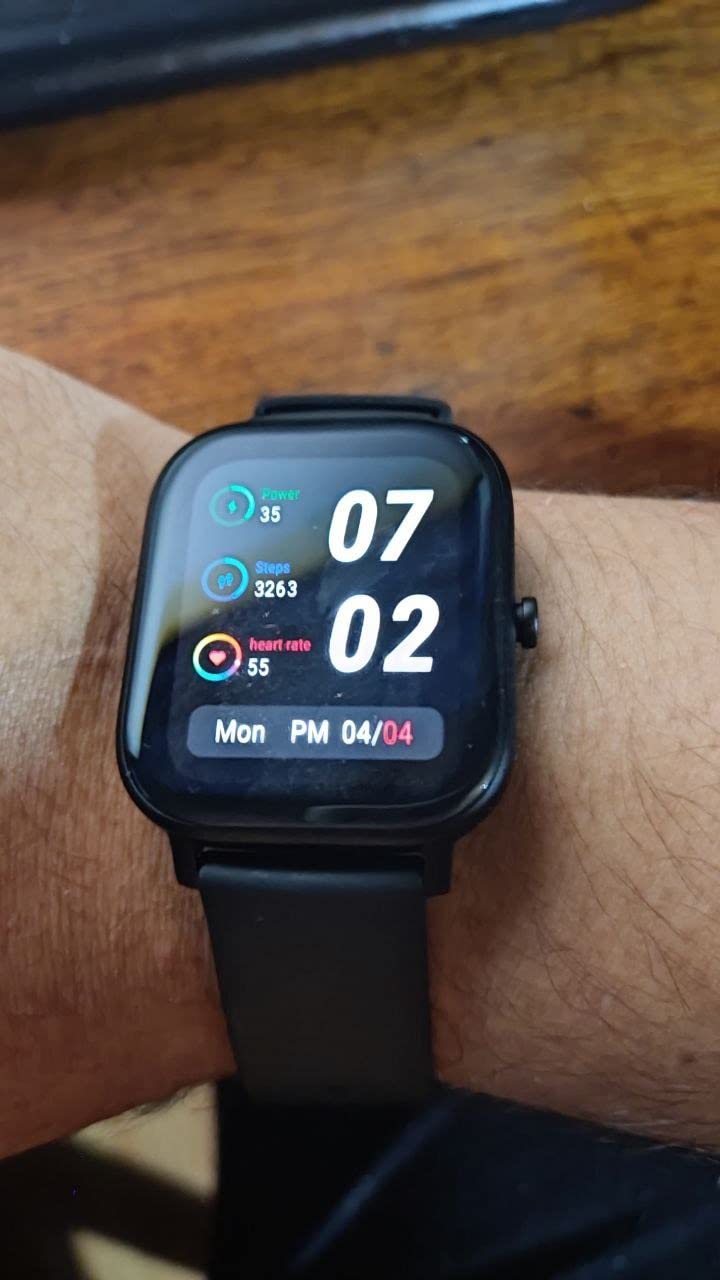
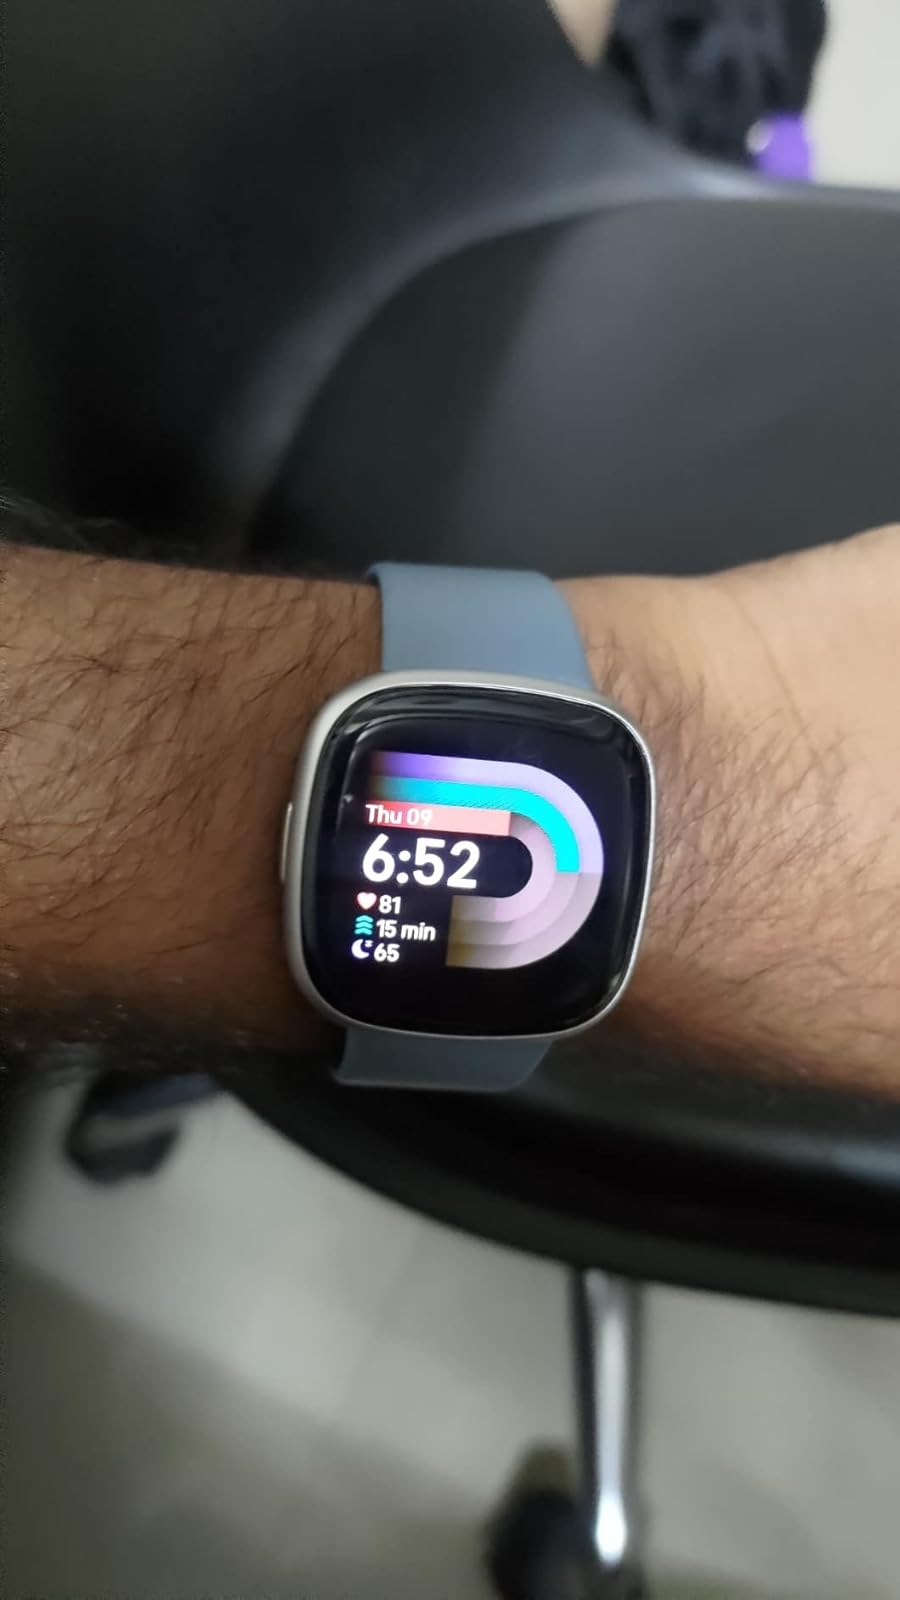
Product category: smartwatch
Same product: no